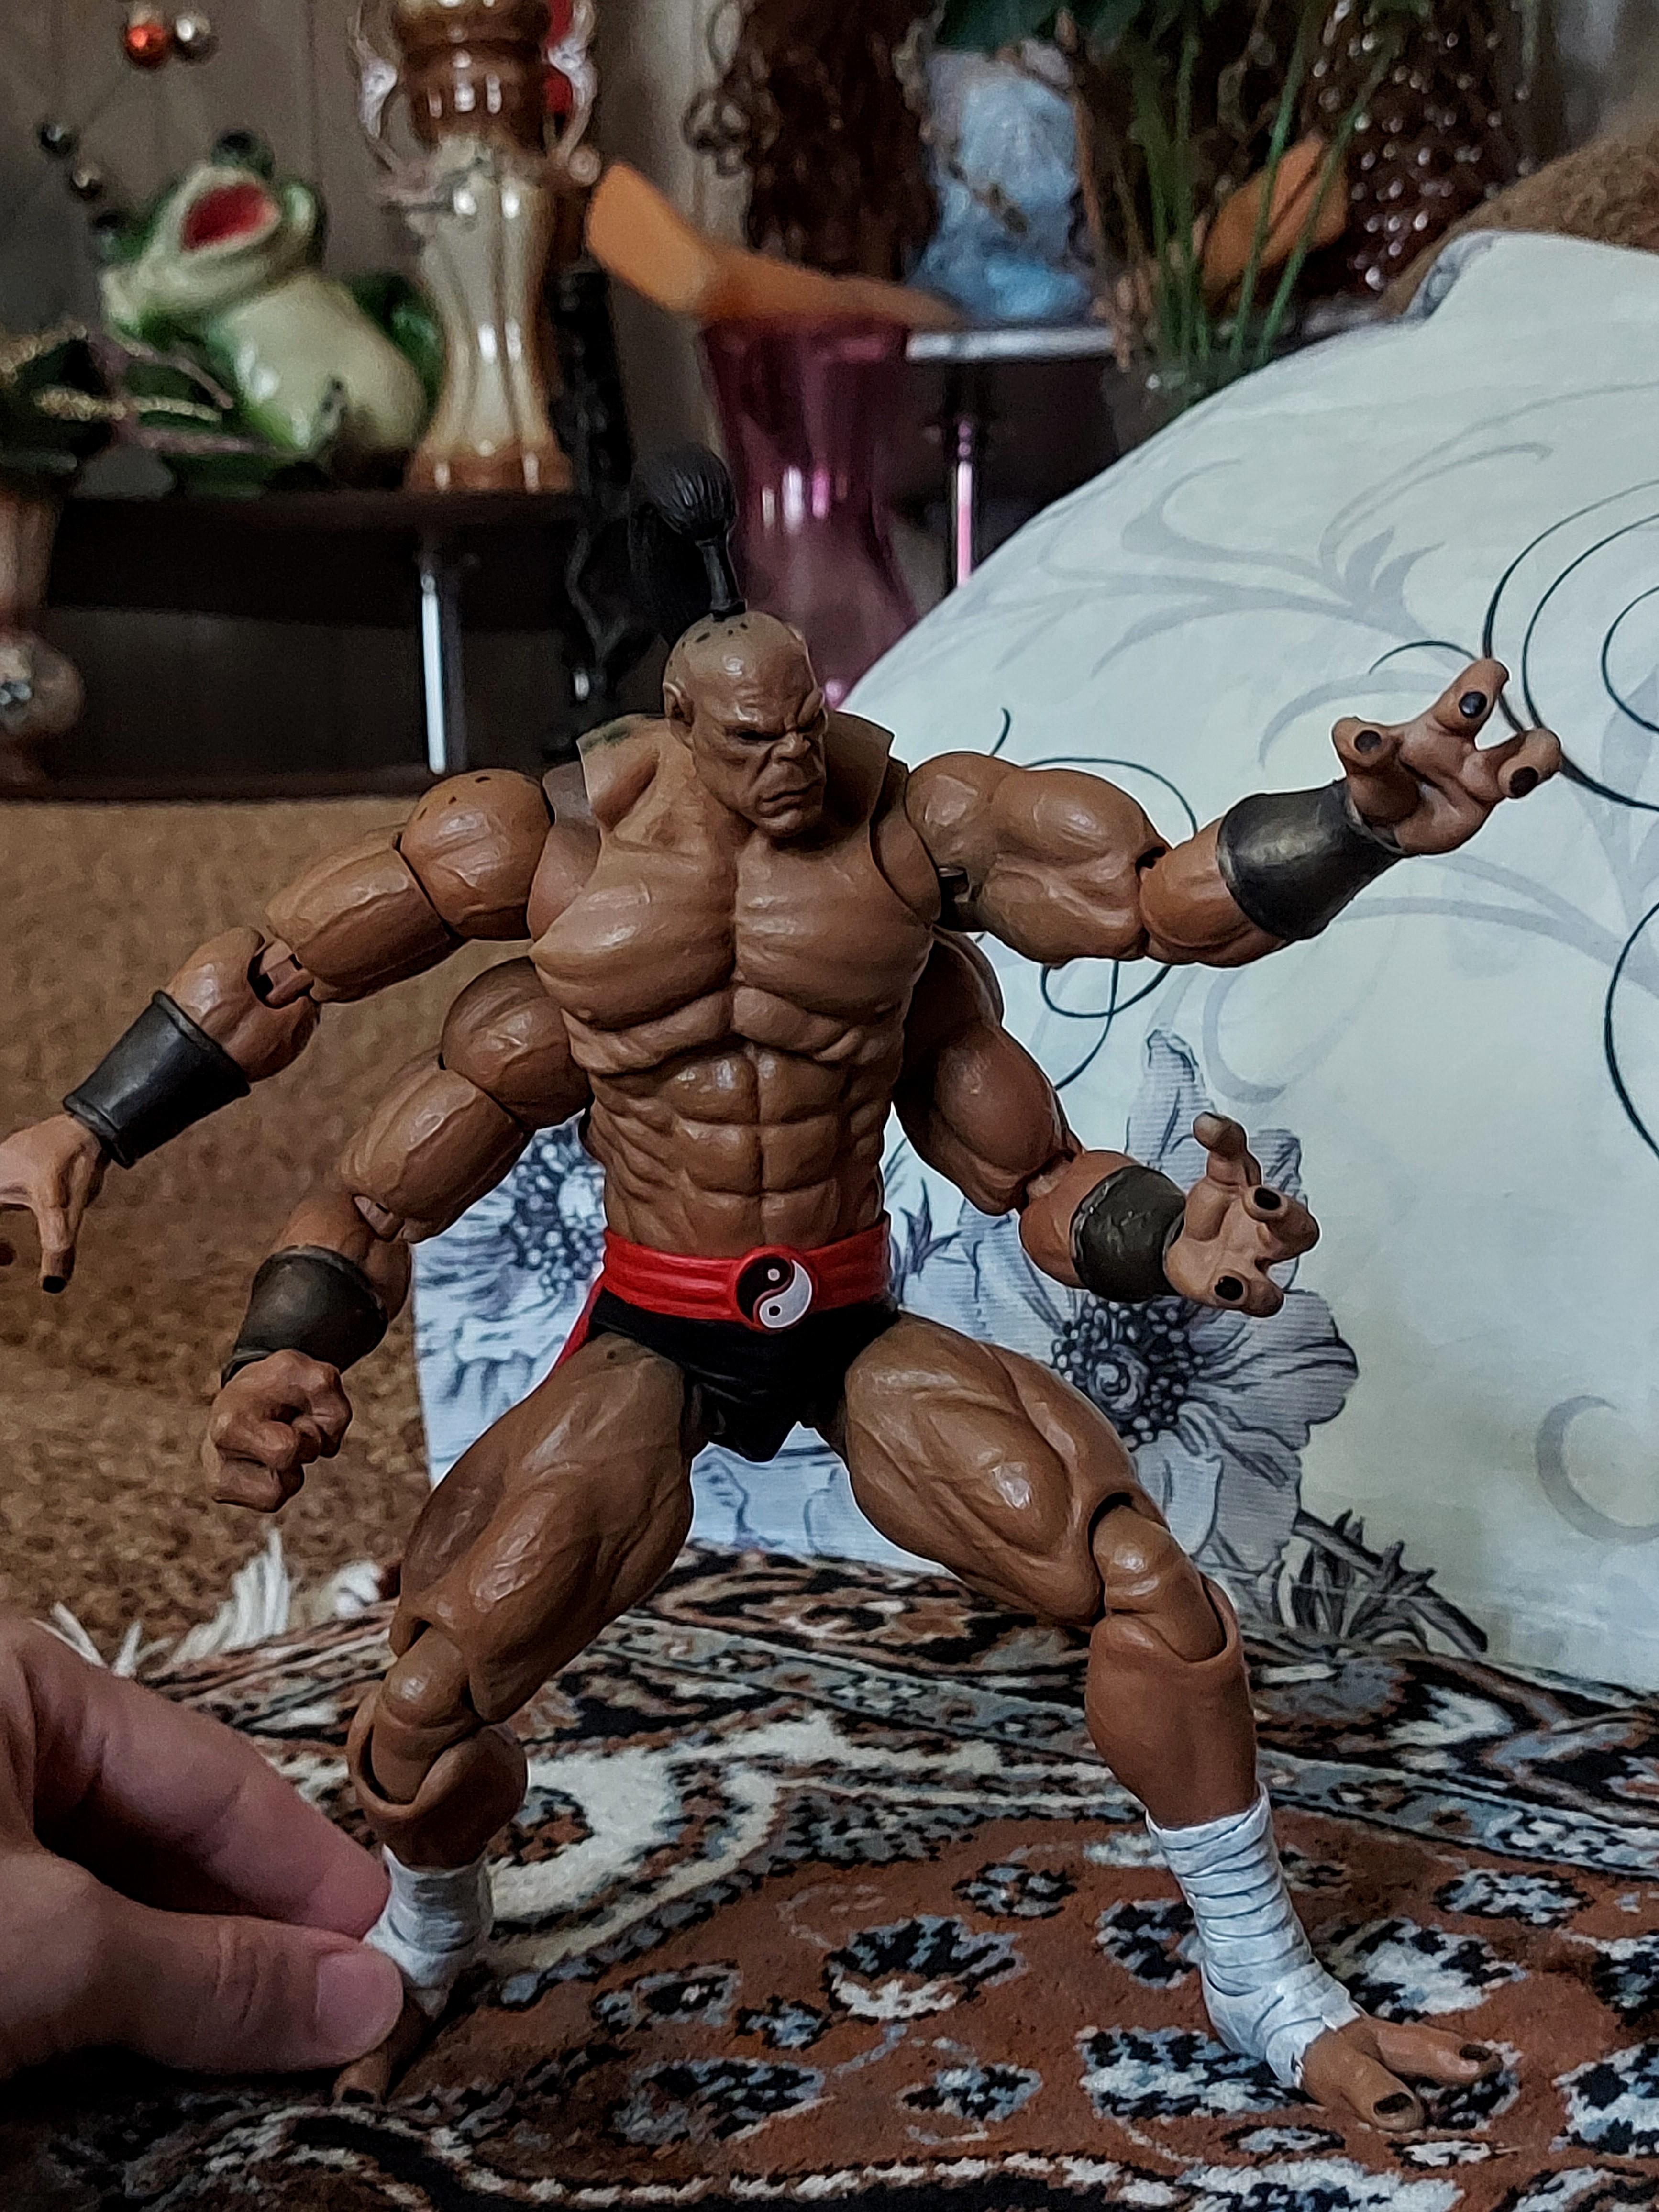
Shokan, storm, collectibles, warrior, fighter, action, figure, shorts, muscle, chest, Barechested, thigh, combat sport, contact sport, underpants, art, competition event, event, wrestling, toy, metal, flesh, undergarment, physical fitness, bodybuilding, competition, wrestler, sports, fictional character, fiction, championship, abdomen, belt